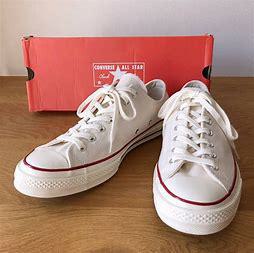
Brand: Converse
Model: Chuck 70